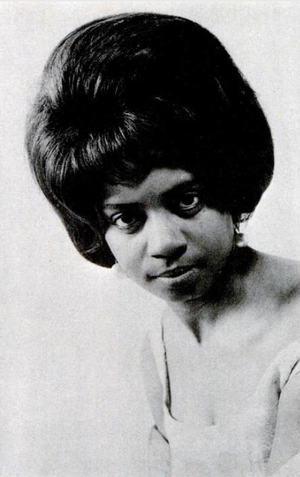
Fontella Bass, née le 3 juillet 1940 à Saint-Louis et morte le 26 décembre 2012 dans cette ville, est une chanteuse de jazz, de soul, de rhythm and blues américaine.